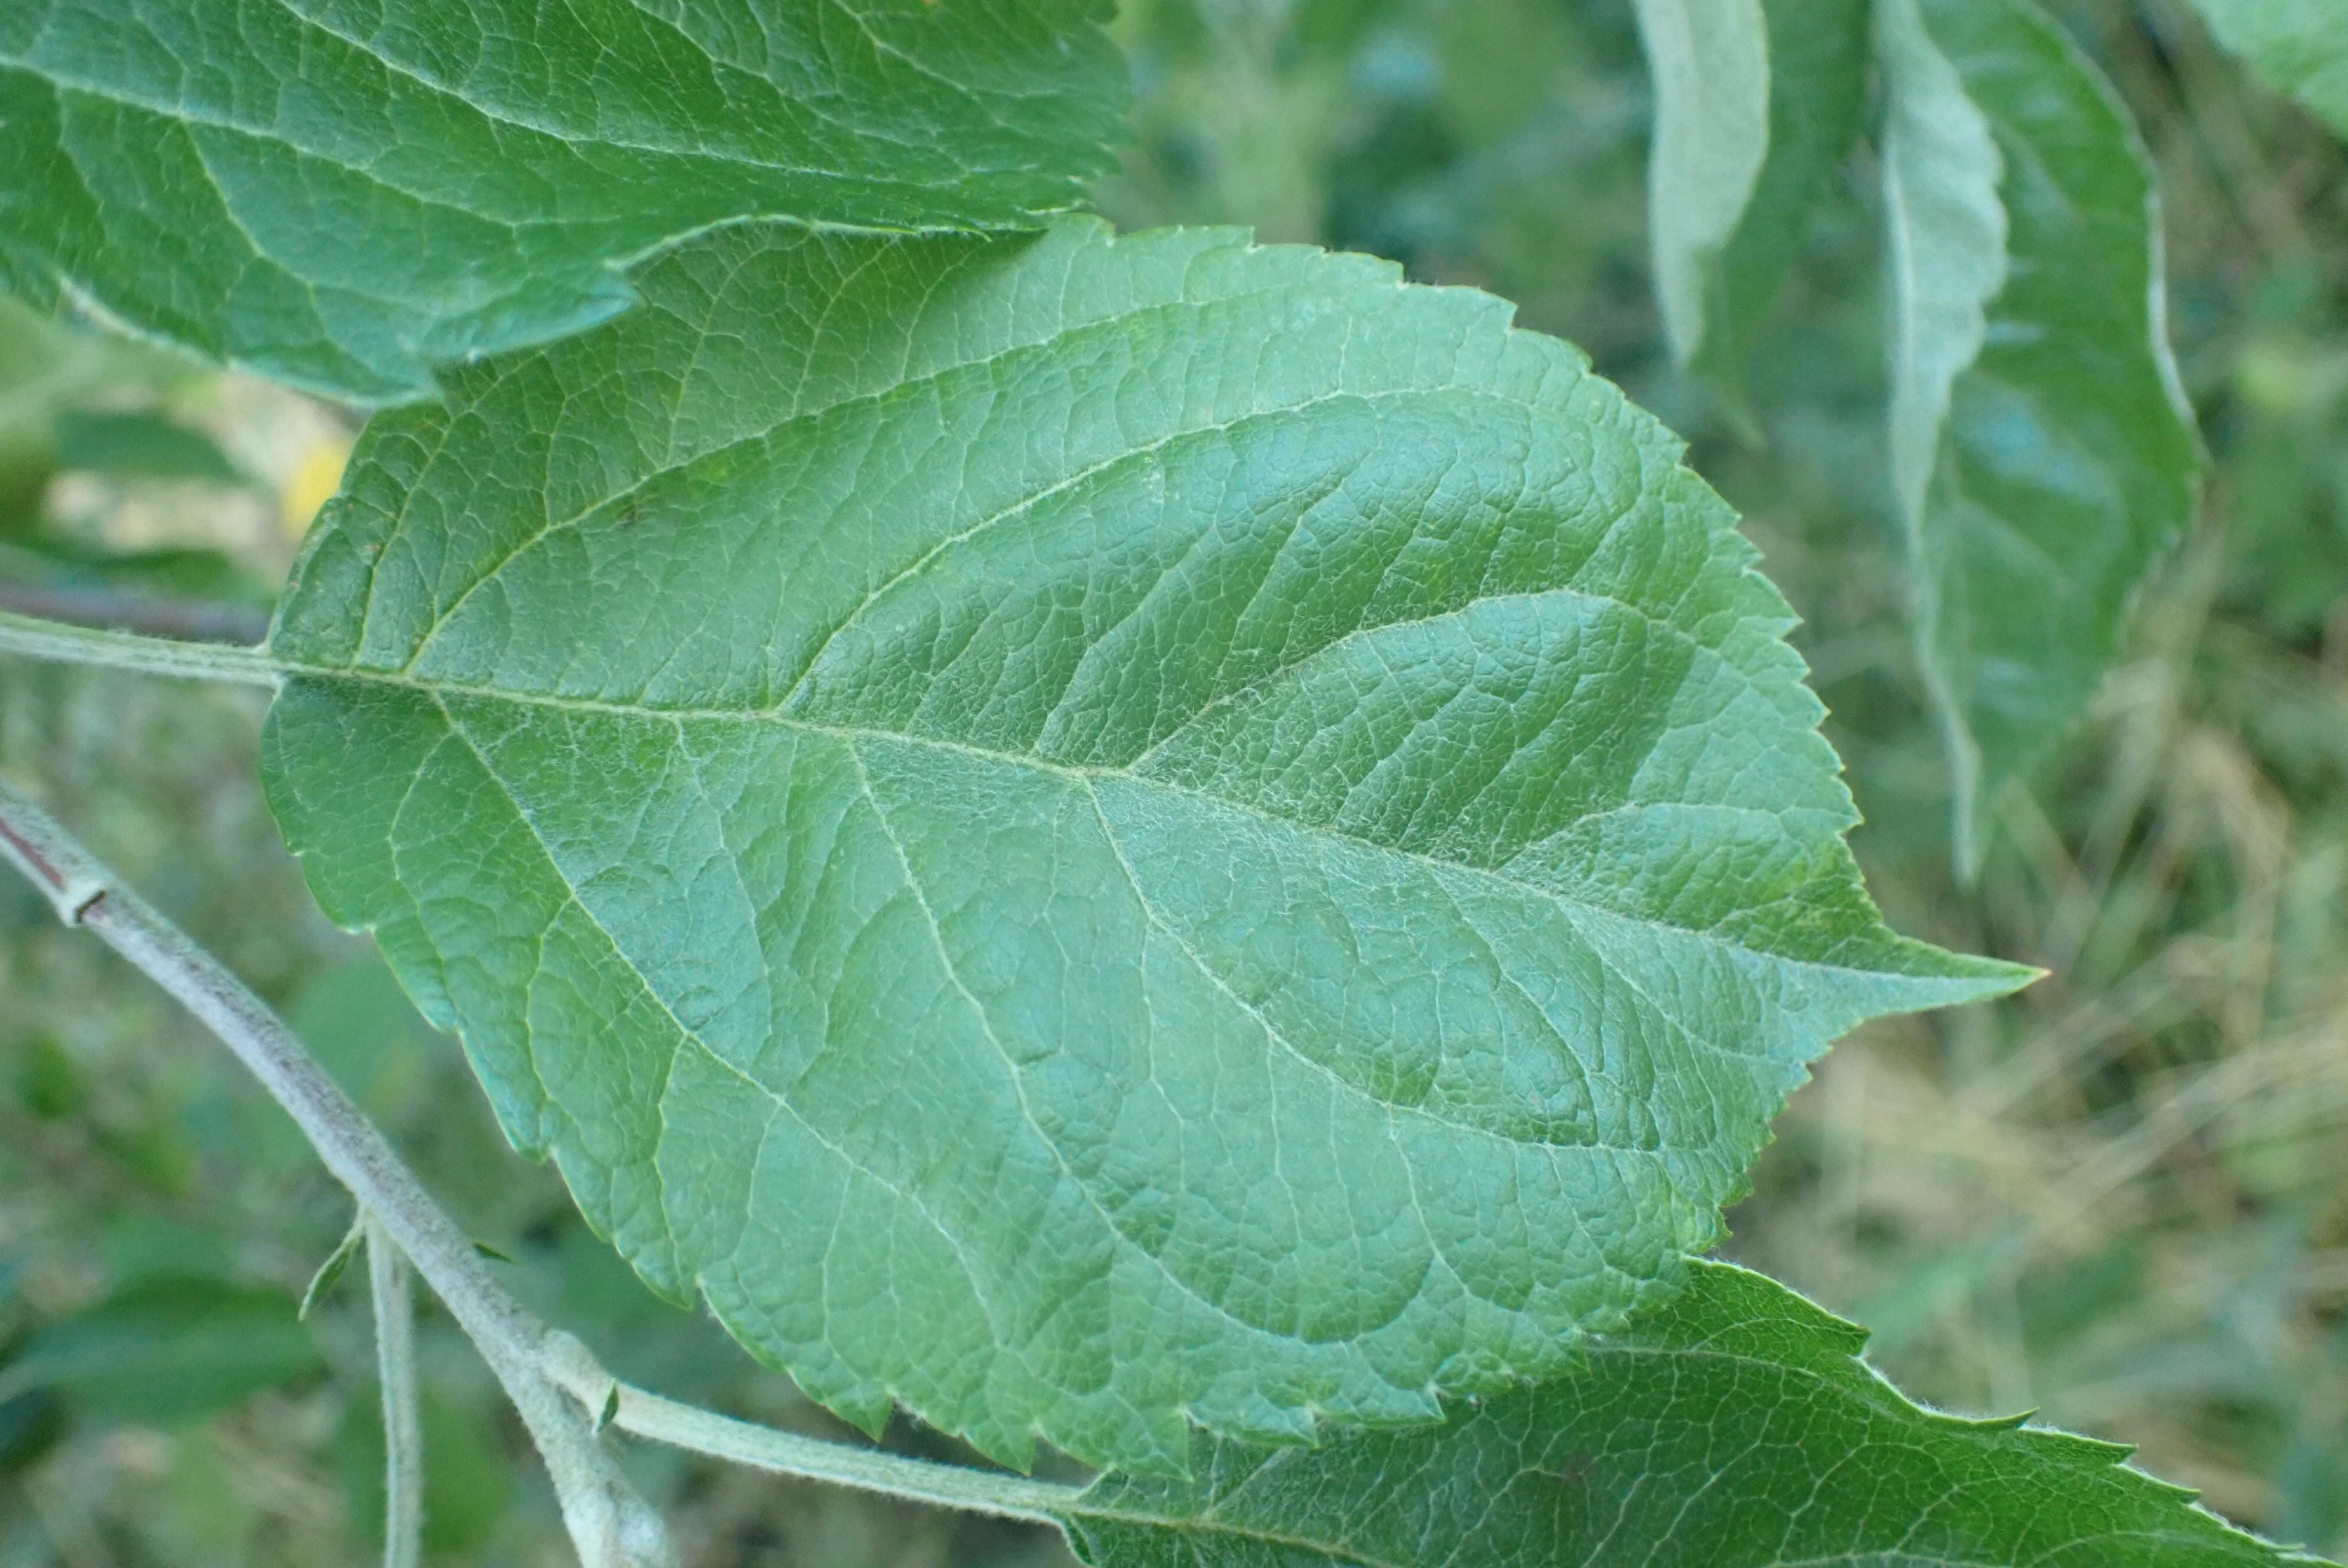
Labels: healthy